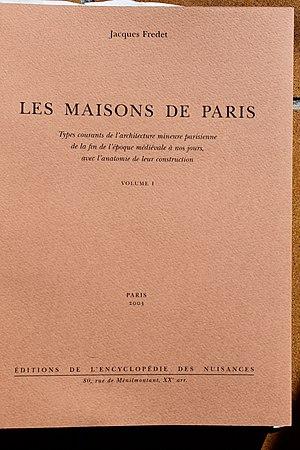
Les Éditions de l'Encyclopédie des Nuisances sont une maison d'édition française fondée en 1991 par Jaime Semprun à Paris comme prolongement de la revue et du groupe Encyclopédie des Nuisances dont quinze fascicules ont paru entre 1984 et 1992.